Manazuru, Kanagawa

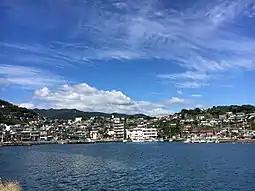
Manazuru Port

Traditionally, the industry characterizing Manazuru was the mining of Komatsu stone dating back to Middle Ages. The economy of Manazuru is now based on tourism, and as a summer resort area, promoting itself as the "Japanese Riviera", claiming to loosely resembles the Mediterranean coast of France and Italy. The town also functions as a bedroom community for nearby Odawara. The hilly, stony peninsula is not suited for agriculture, but cultivation of mikan and commercial fishing also contribute to the local economy.